Kirill Moskalenko

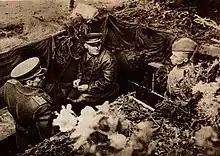
Moskalenko (left) with Marshal Ivan Konev (center) at a command post in the Carpathians (1945)

During the Battle of Stalingrad, he commanded the 1st Tank Army during which he participated in battles on the distant approaches to Stalingrad from July to August 1942. In August 1942, he was appointed commander of the 1st Guards Army until October 1942. At the very beginning of the defensive period of the Battle of Stalingrad, the 1st Tank Army attacked the enemy almost continuously for twelve days in a row and held back their advance. According to Moskalenko, at Kalach-on-Don, his army stopped the advance of German General Friedrich Paulus's 6th Army to Stalingrad and almost won a month to organize defense in depth and pull up reserves. He was then appointed commander of the 1st Tank Army from July to August 1942 and the 1st Guards Army from August to October 1942 before finally receiving command of the 40th Army, which was separate from the Voronezh Front, a position he held until October 1943.